Junkers Ju 88

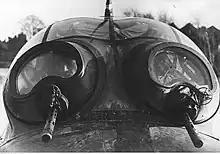
The rear-facing defensive armament of the Ju 88 A-4.

The Ju 88R series night fighters were basically versions of the Ju 88 C-6, powered by unitized BMW 801 radial engines. The R-1 had BMW 801L engines and the R-2 had BMW 801 G-2 engines.